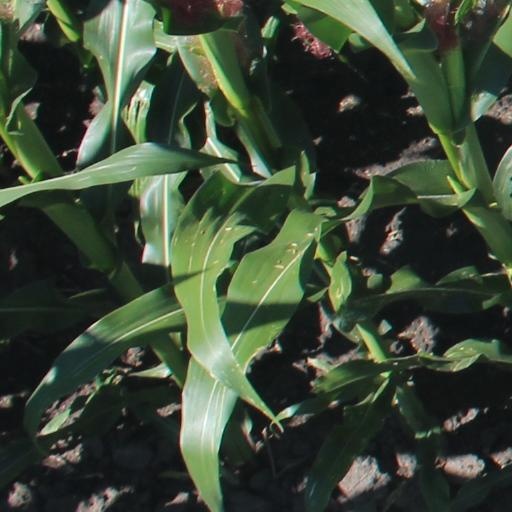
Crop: maize; corn